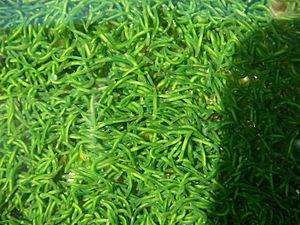
Les Sagittiferidae sont une famille de l'embranchement des Acoela.